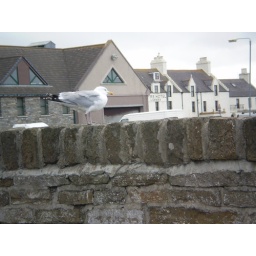
This bird was eyeing my fish supper at the harbour wall in Kirkwall!